Trireme

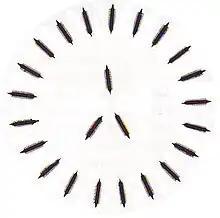
A schematic view of what the circular "kyklos" formation would have looked like from above.

Squadrons of triremes employed a variety of tactics. The "periplous" (Gk., "sailing around") involved outflanking or encircling the enemy so as to attack them in the vulnerable rear; the "diekplous" (Gk., "Sailing out through") involved a concentrated charge so as to break a hole in the enemy line, allowing galleys to break through and then wheel to attack the enemy line from behind; and the "kyklos" (Gk., "circle") and the "mēnoeidēs kyklos" (Gk. "half-circle"; literally, "moon-shaped (i.e. crescent-shaped) circle"), were defensive tactics to be employed against these manoeuvres. In all of these manoeuvres, the ability to accelerate faster, row faster, and turn more sharply than one's enemy was very important.